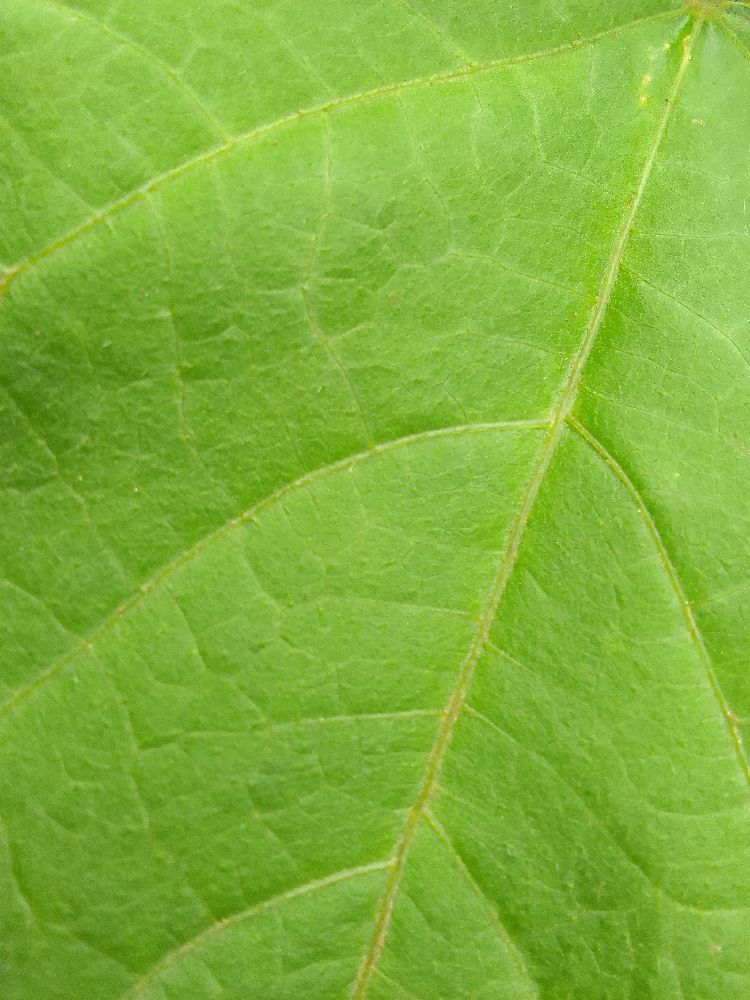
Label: healthy